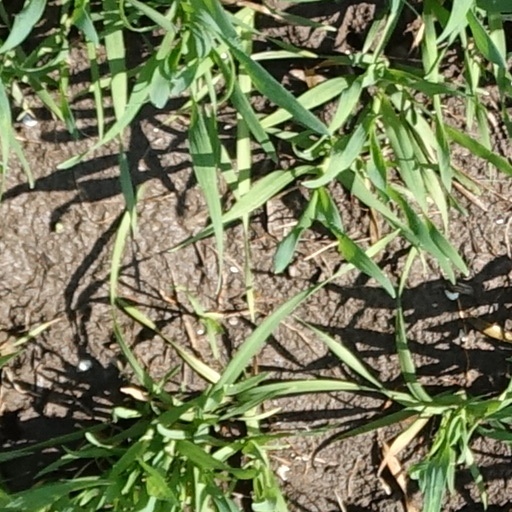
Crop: wheat